Larry Augustin

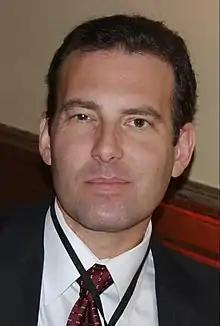
Augustin in 2008

Larry Augustin (born October 10, 1962) is a former VP at Amazon Web Services. He formerly was the chairman of the board of directors of SugarCRM. He is a former venture capitalist and the founder of VA Software (now Geeknet). During the height of the dot-com bubble, Augustin was a billionaire on paper at the age of 38.